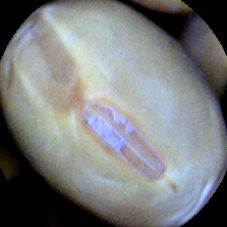
Label: Intact